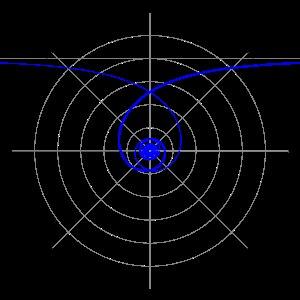
Une spirale hyperbolique, ou spirale réciproque, est une courbe plane dont une équation polaire dans le repère est :